Métis

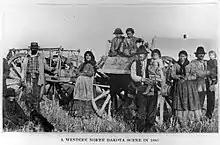
A Metis family poses with their Red River carts in a field in western North Dakota. (1883) State Historical Society of North Dakota (A4365)

After the War of 1812, the US prohibited British (including Scots) traders from Canada participating in the fur trade south of the border, disrupting longstanding practices. During the early days of territorial Michigan, Métis and ethnic French played a dominant role in elections, as they had been established there long before the United States was formed. It was largely with Métis support that Gabriel Richard was elected as delegate to Congress.